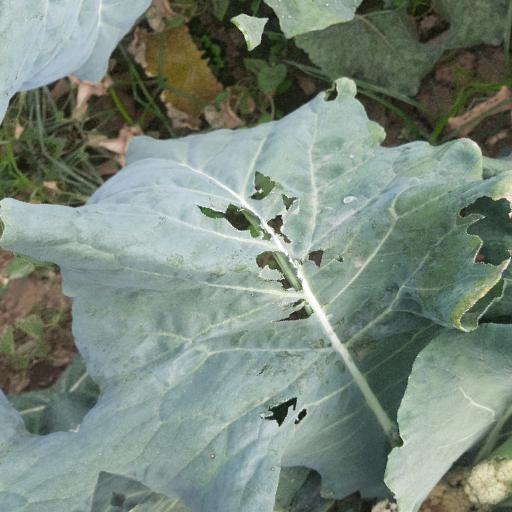
Label: Black Rot